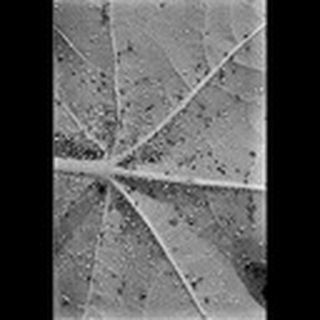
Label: cotton_aphids